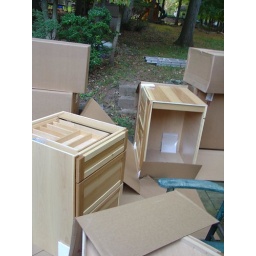
That drawer has double-decker sliding silverware trays! No more forks spilling over the little plastic basket edges.